Hattorigawa Station

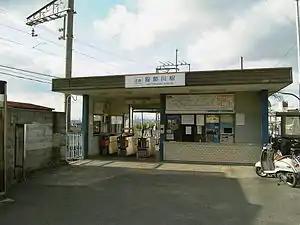
Hattorigawa Station, January 2007

is a passenger railway station in located in the city of Yao, Osaka Prefecture, Japan, operated by the private railway operator Kintetsu Railway.